Guarding Hanna

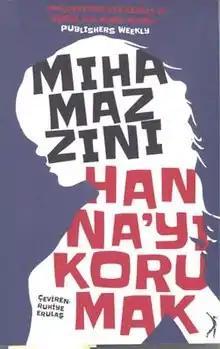
Guarding Hanna, Turkish edition

Nominated for International Dublin Literary Award 2004.